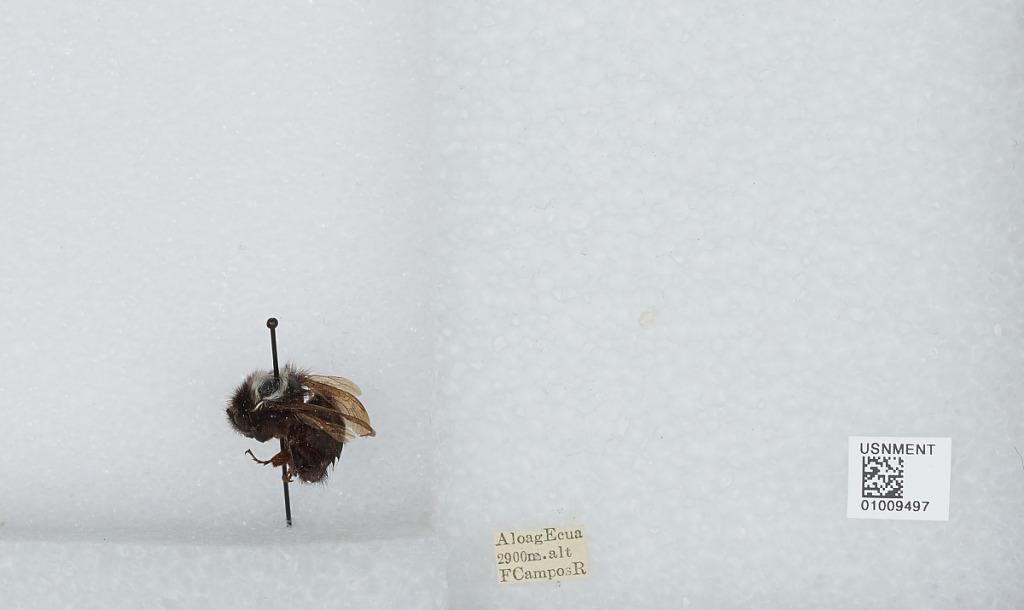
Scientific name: Bombus (Funebribombus) funebris funebris Smith
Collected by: F. Campos R.
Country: Ecuador
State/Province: Pinchincha
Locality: Aloag
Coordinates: -0.4681, -78.585